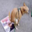
Label: dog